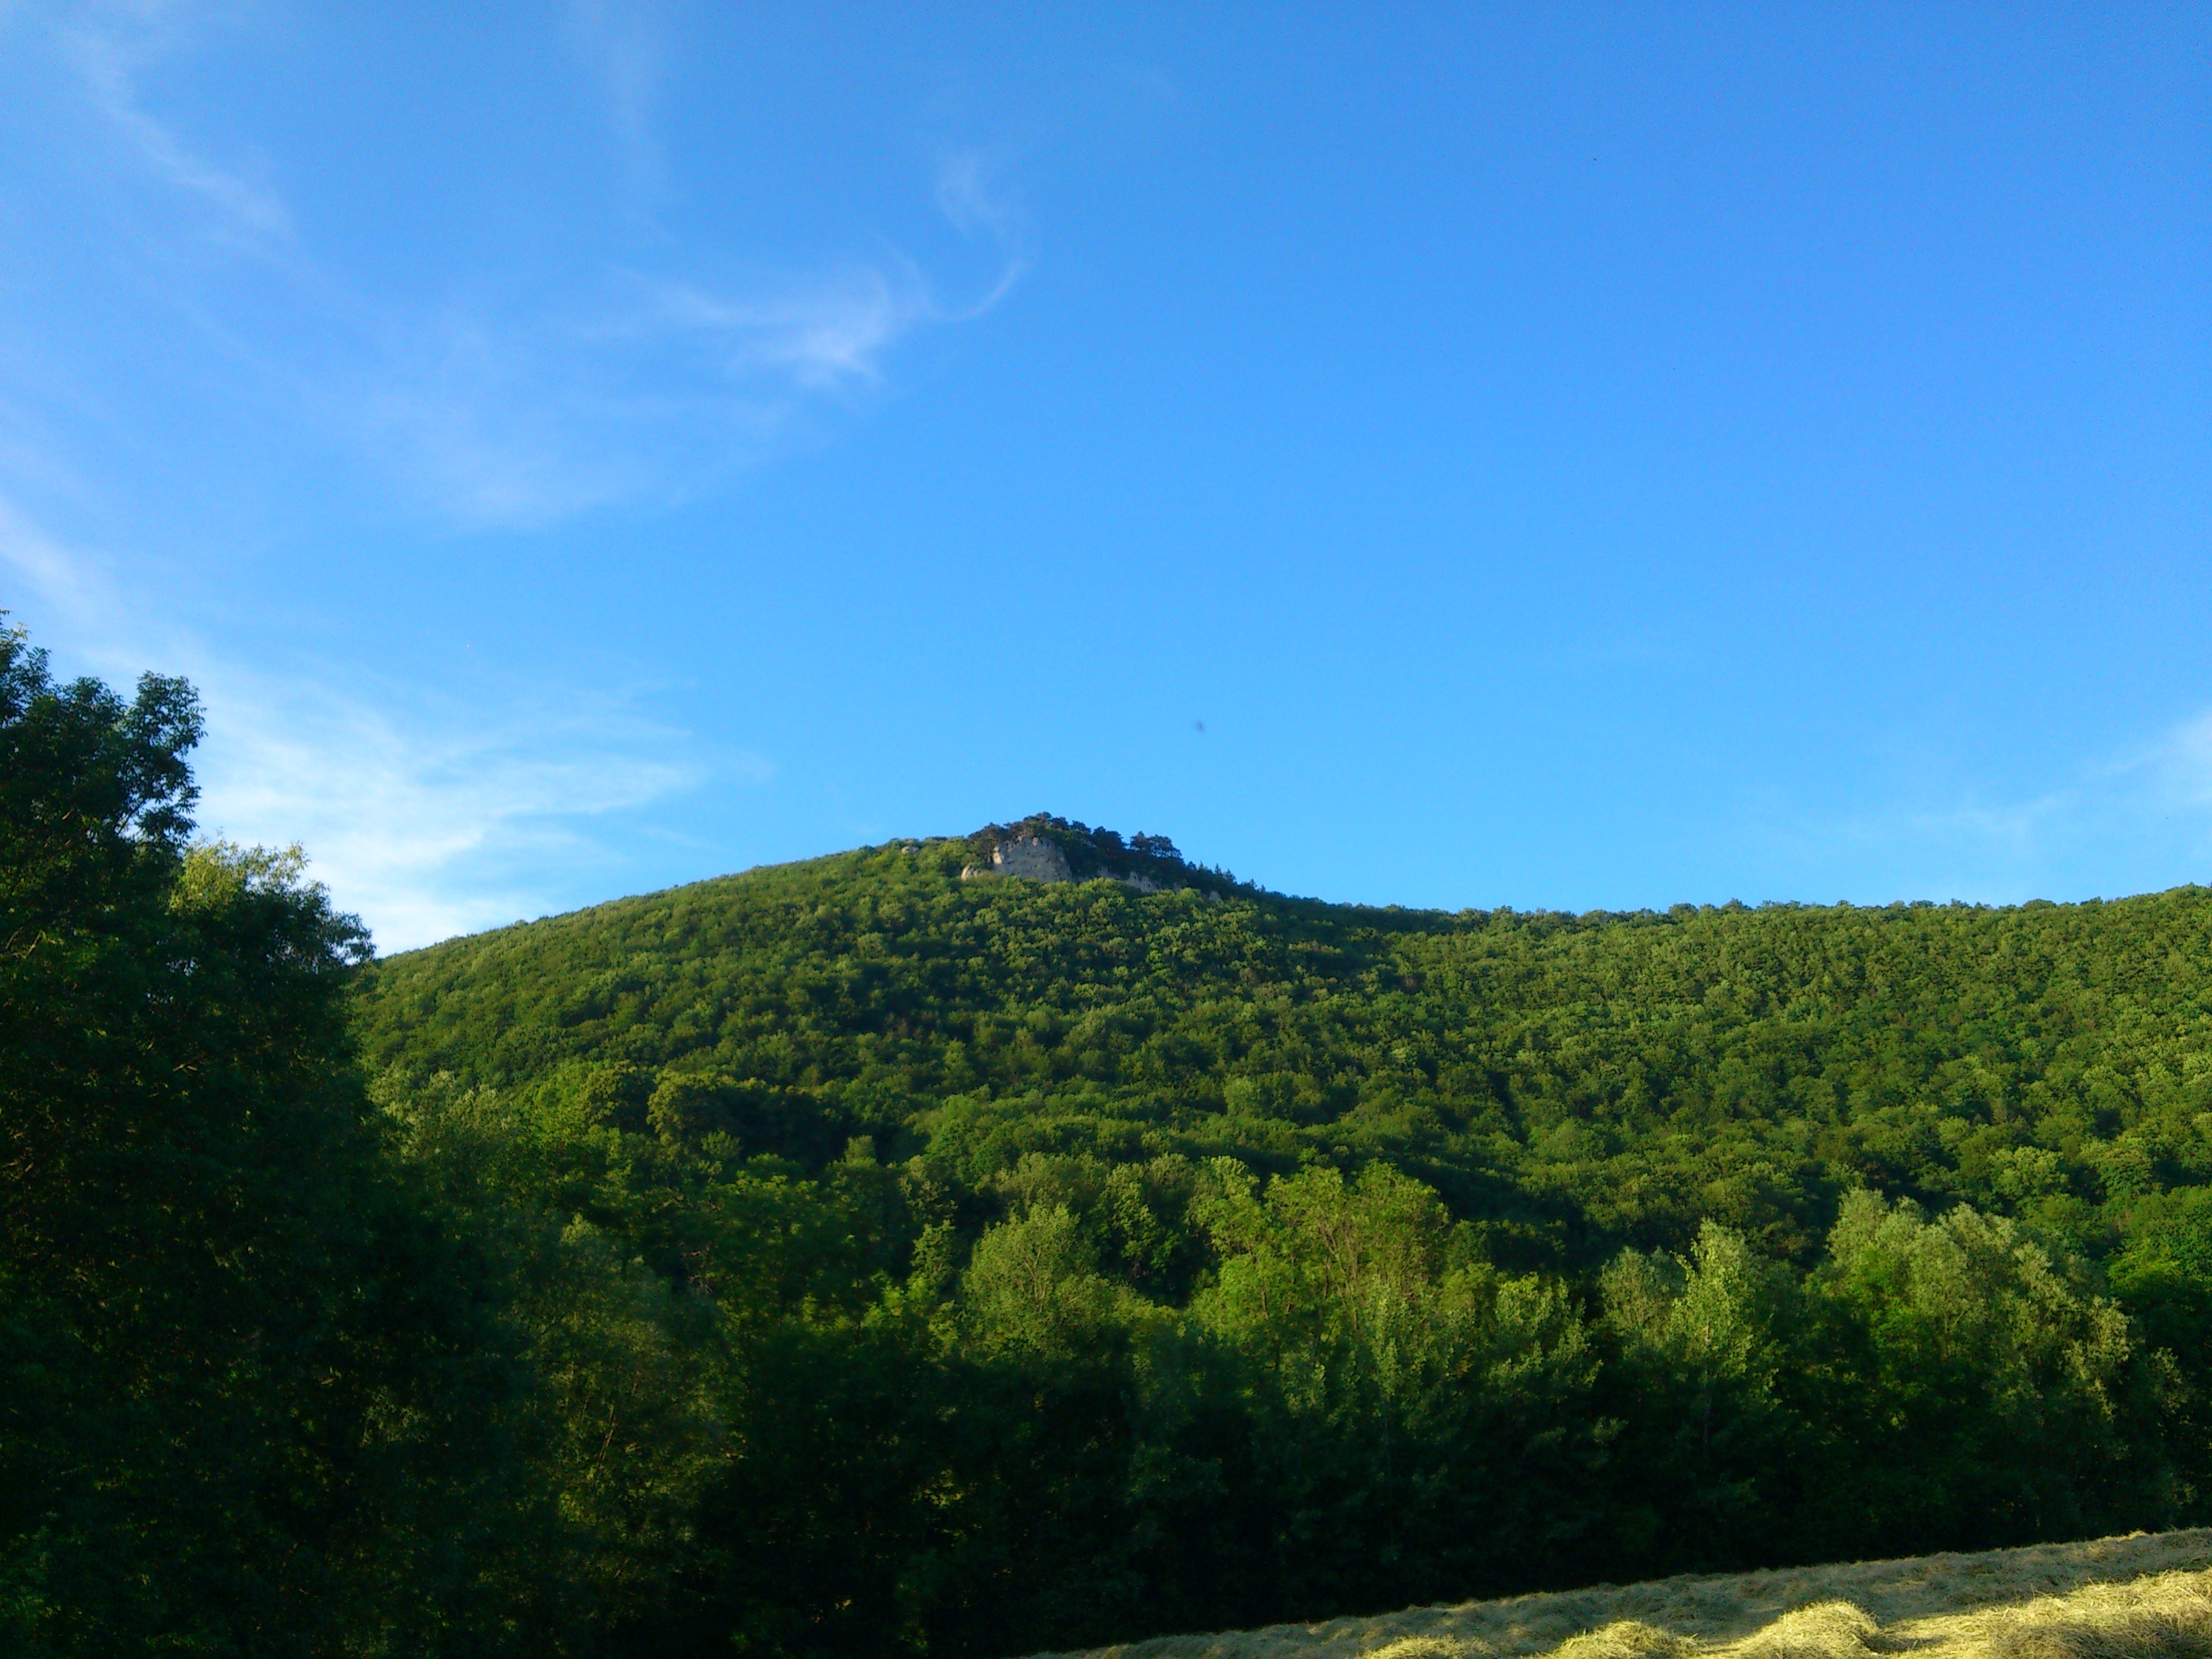
landscape, tree, nature, forest, grass, mountain, cloud, sky, field, meadow, sunlight, hill, valley, mountain range, ridge, grassland, plateau, habitat, ecosystem, highlands, rural area, swabian alb, natural environment, geographical feature, woody plant, mountainous landforms